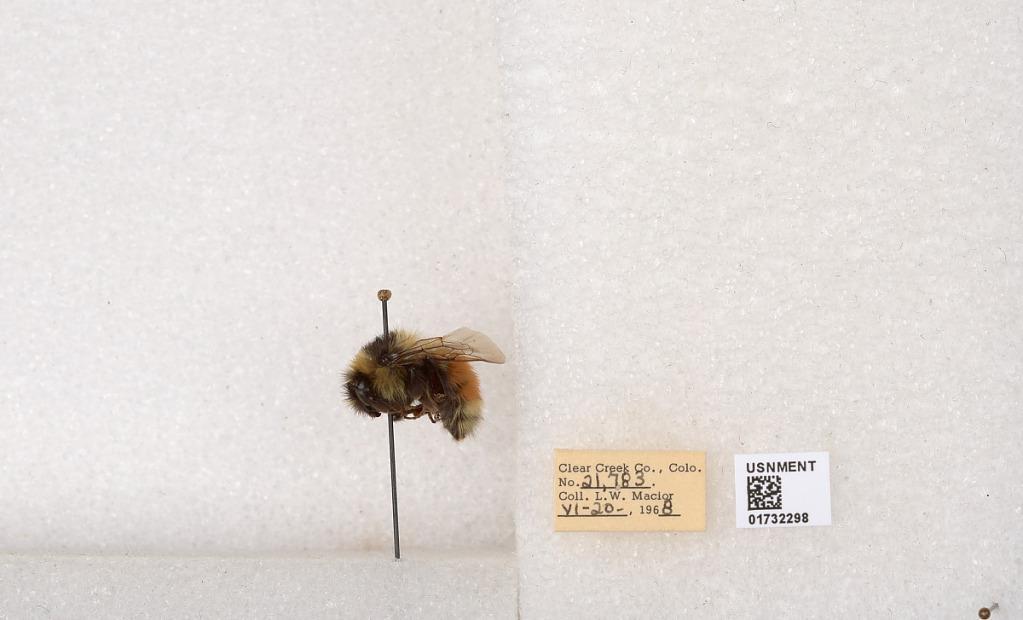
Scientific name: Bombus (Pyrobombus) sylvicola Kirby
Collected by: L. Macior
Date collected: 1968-6-20
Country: United States
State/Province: Colorado
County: Clear Creek
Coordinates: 39.6856, -105.645